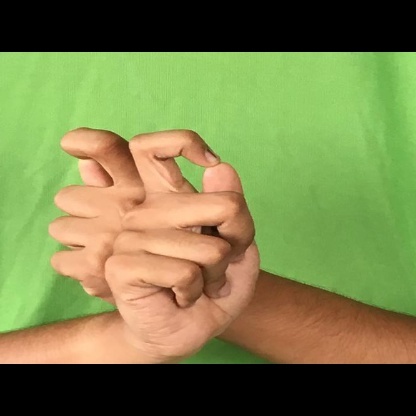
Mudra: Berunda